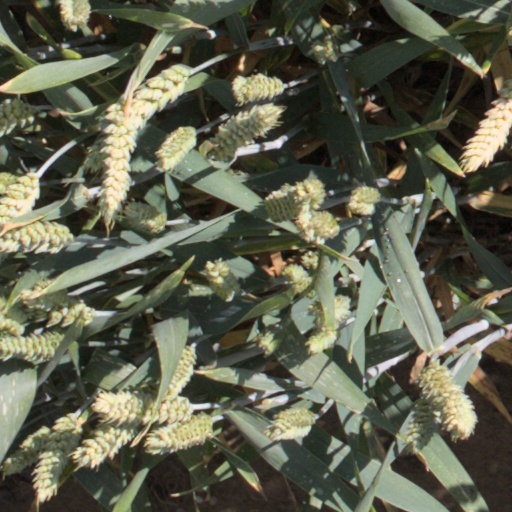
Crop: wheat